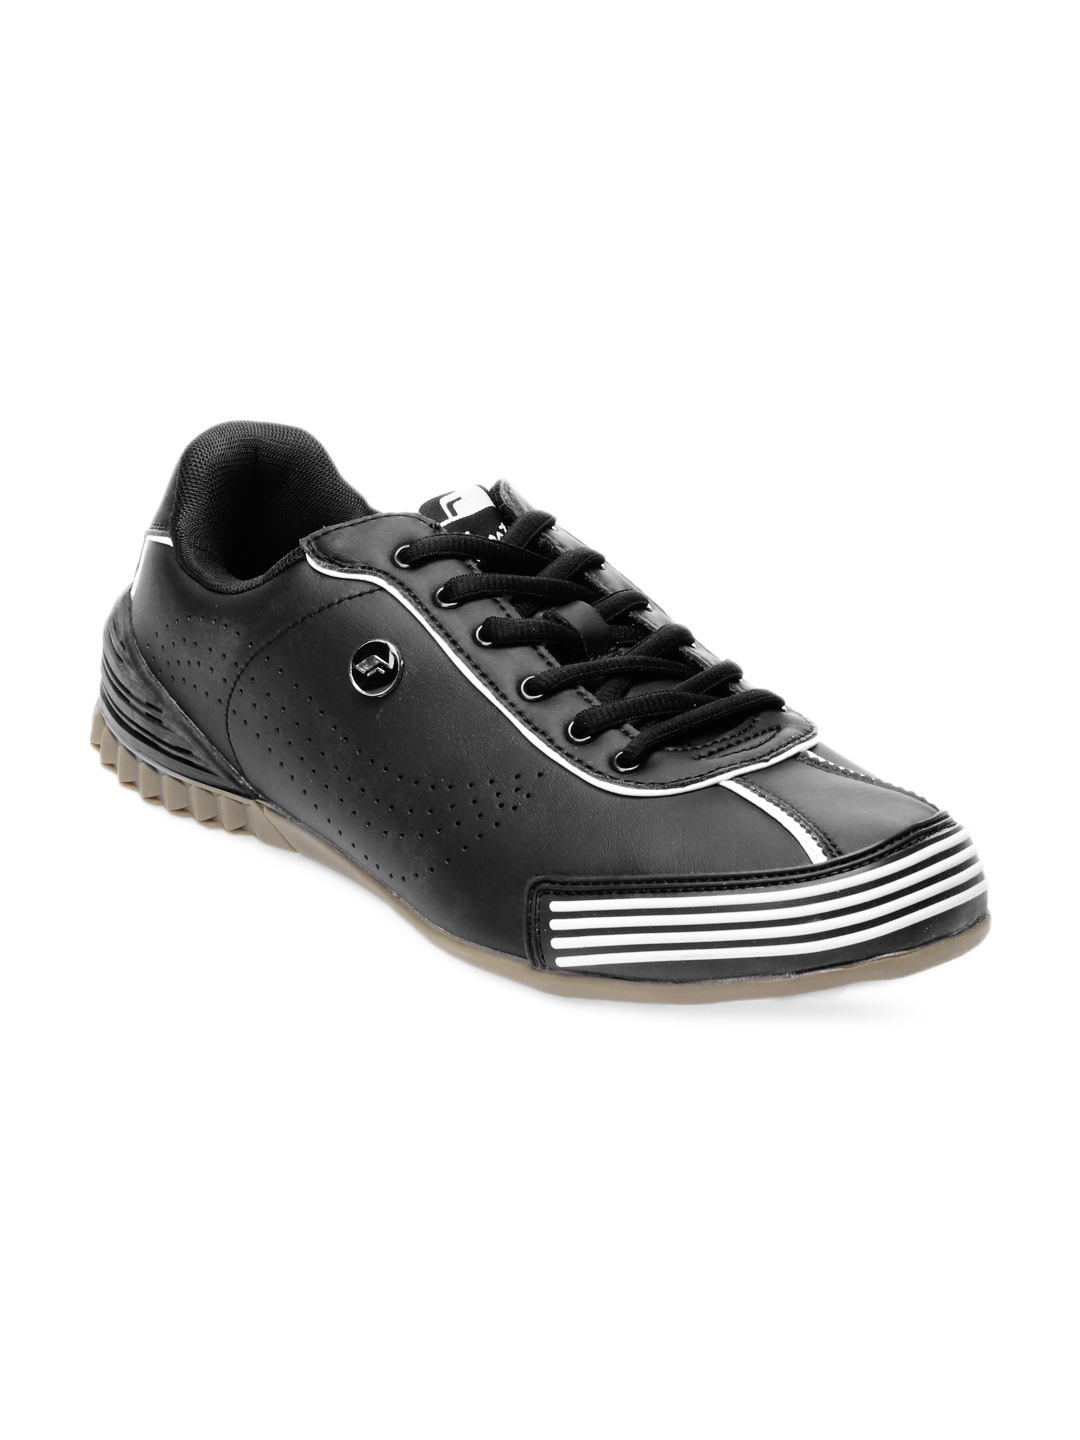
F Sports Men Black Hurricane Sports Shoes
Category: Footwear / Shoes / Sports Shoes
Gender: Men
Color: Black
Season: Fall 2012
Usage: Sports